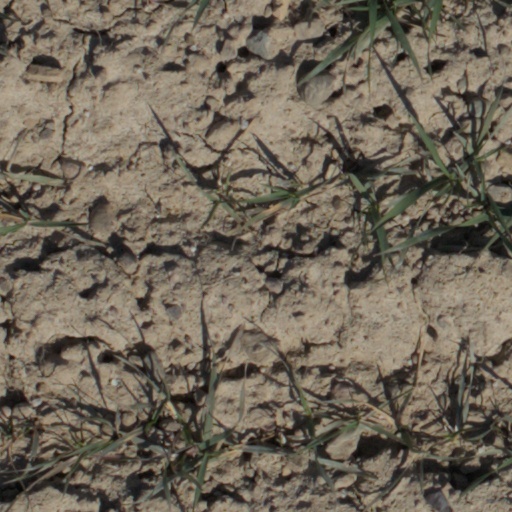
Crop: wheat